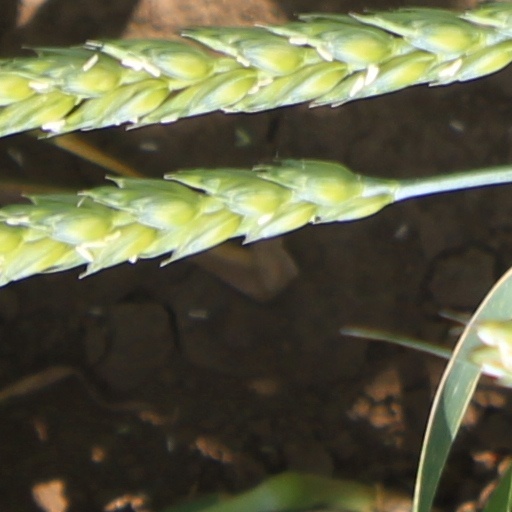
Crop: wheat